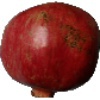
Label: pomegranate